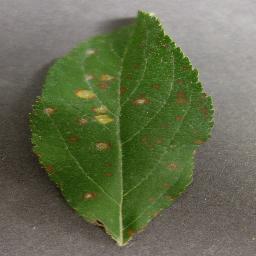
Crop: apple
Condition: cedar_rust